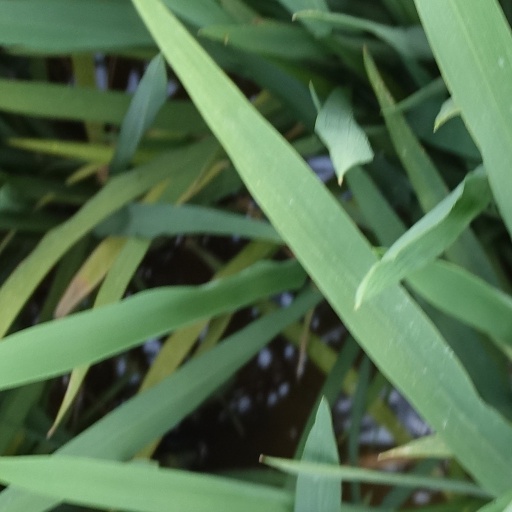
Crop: rice